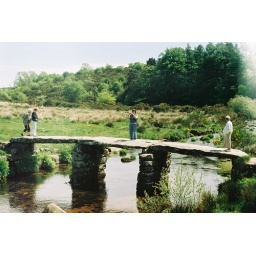
Seen from the road bridge in the previous photo.